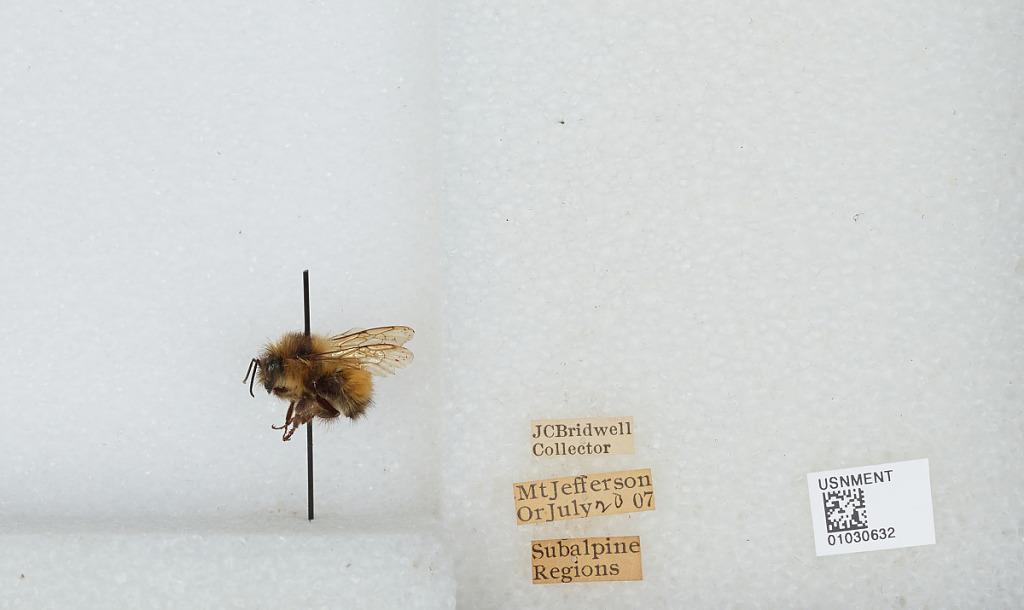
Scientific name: Bombus (Pyrobombus) melanopygus Nylander
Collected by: J. Bridwell
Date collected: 1907-7-20
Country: United States
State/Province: Oregon
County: Linn
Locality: Mount Jefferson, Subalpine Regions
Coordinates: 44.6742, -121.799